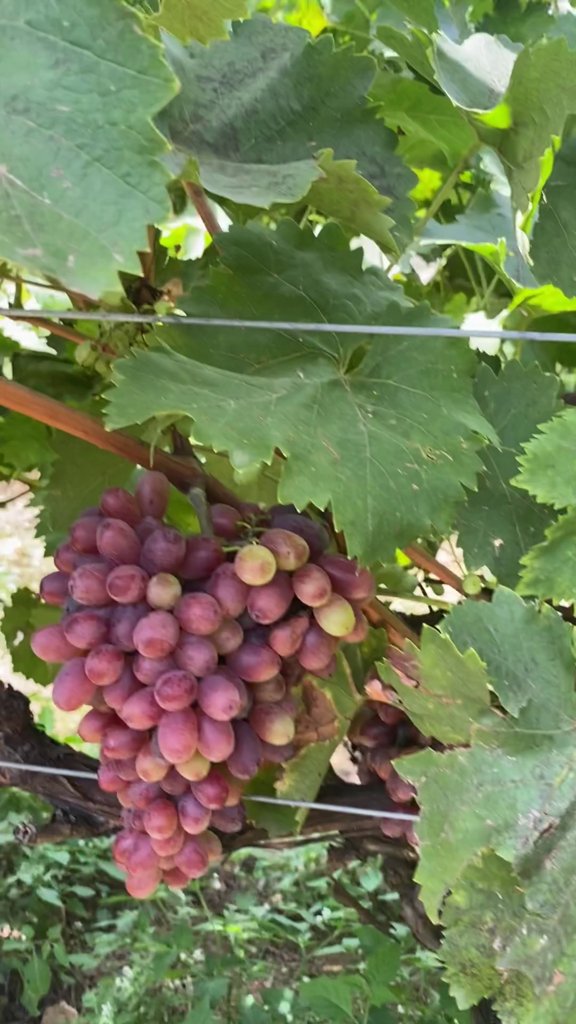
Berries visible: 65
Grape clusters: 1